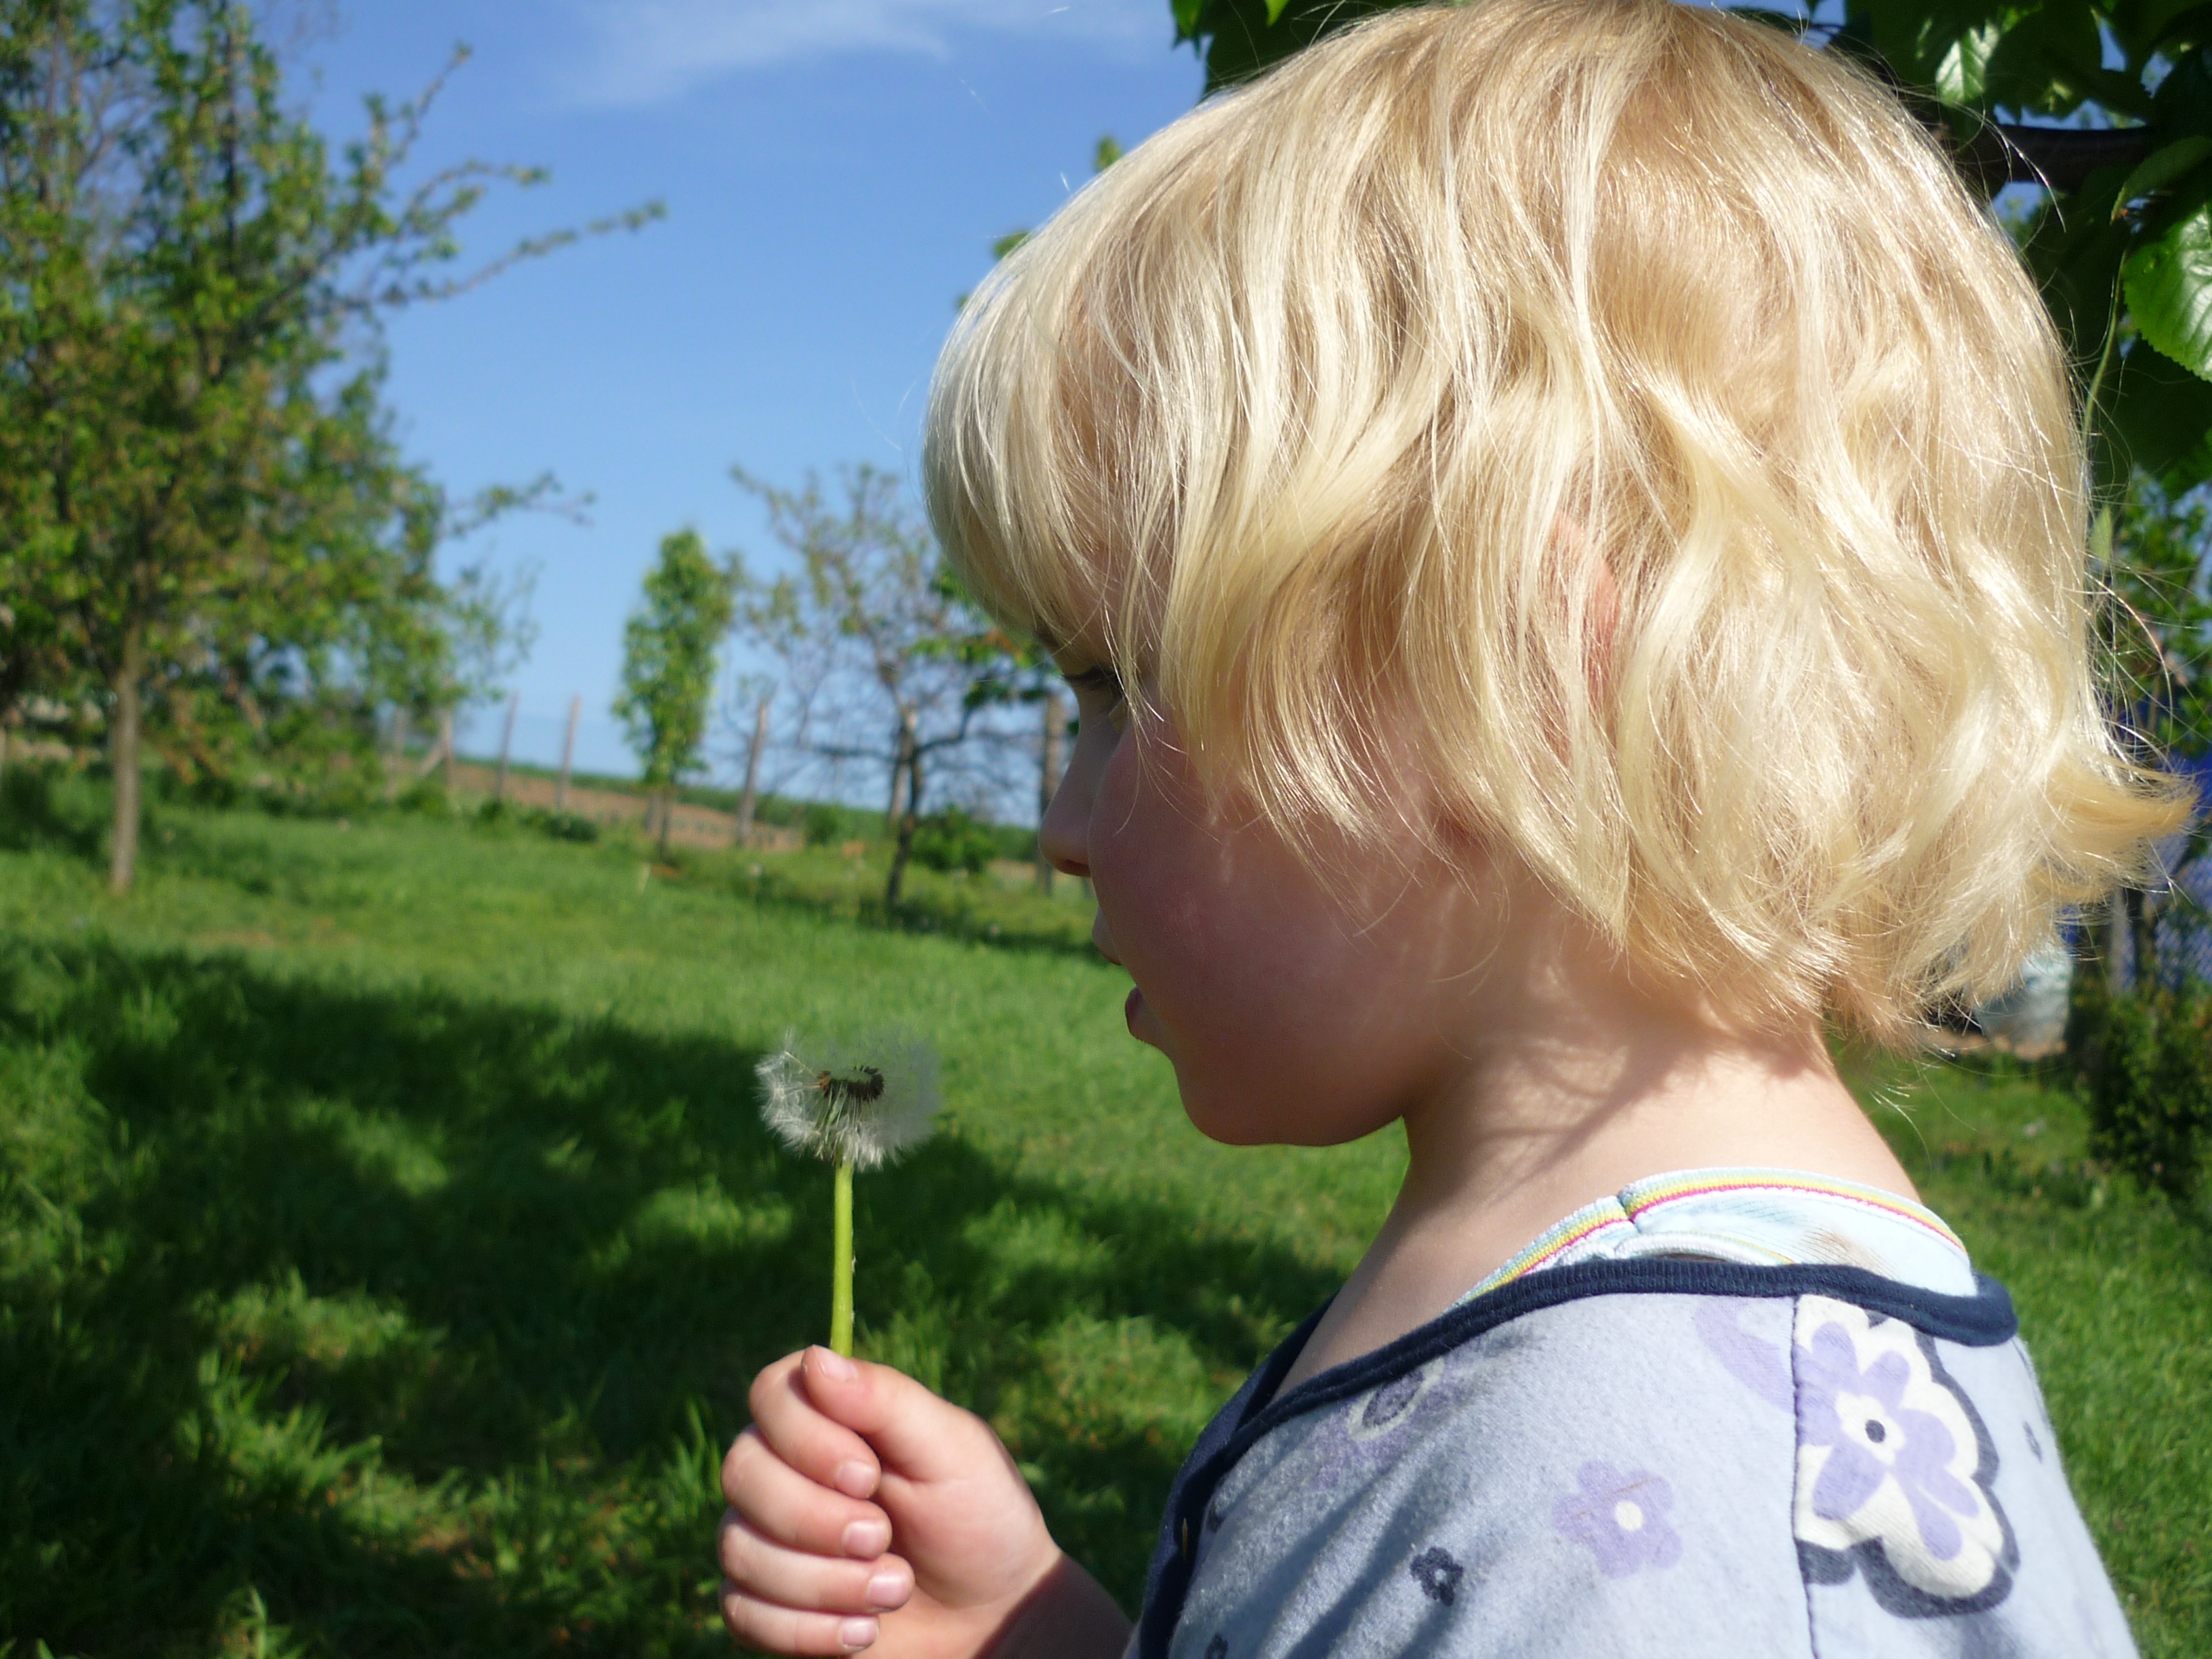
nature, hair, dandelion, flower, child, clothing, childhood, hairstyle, seeds, face, fun, head, blond, costume, common flight